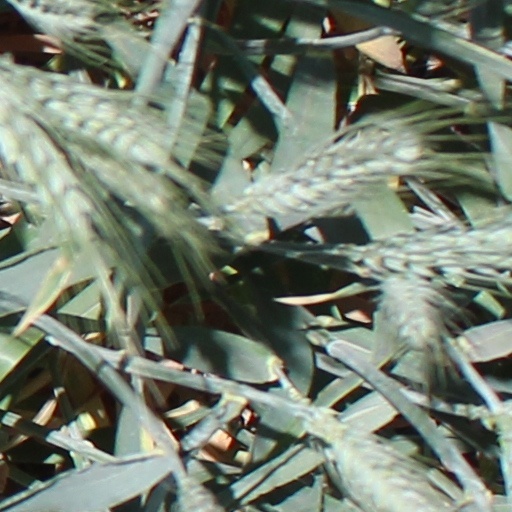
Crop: wheat